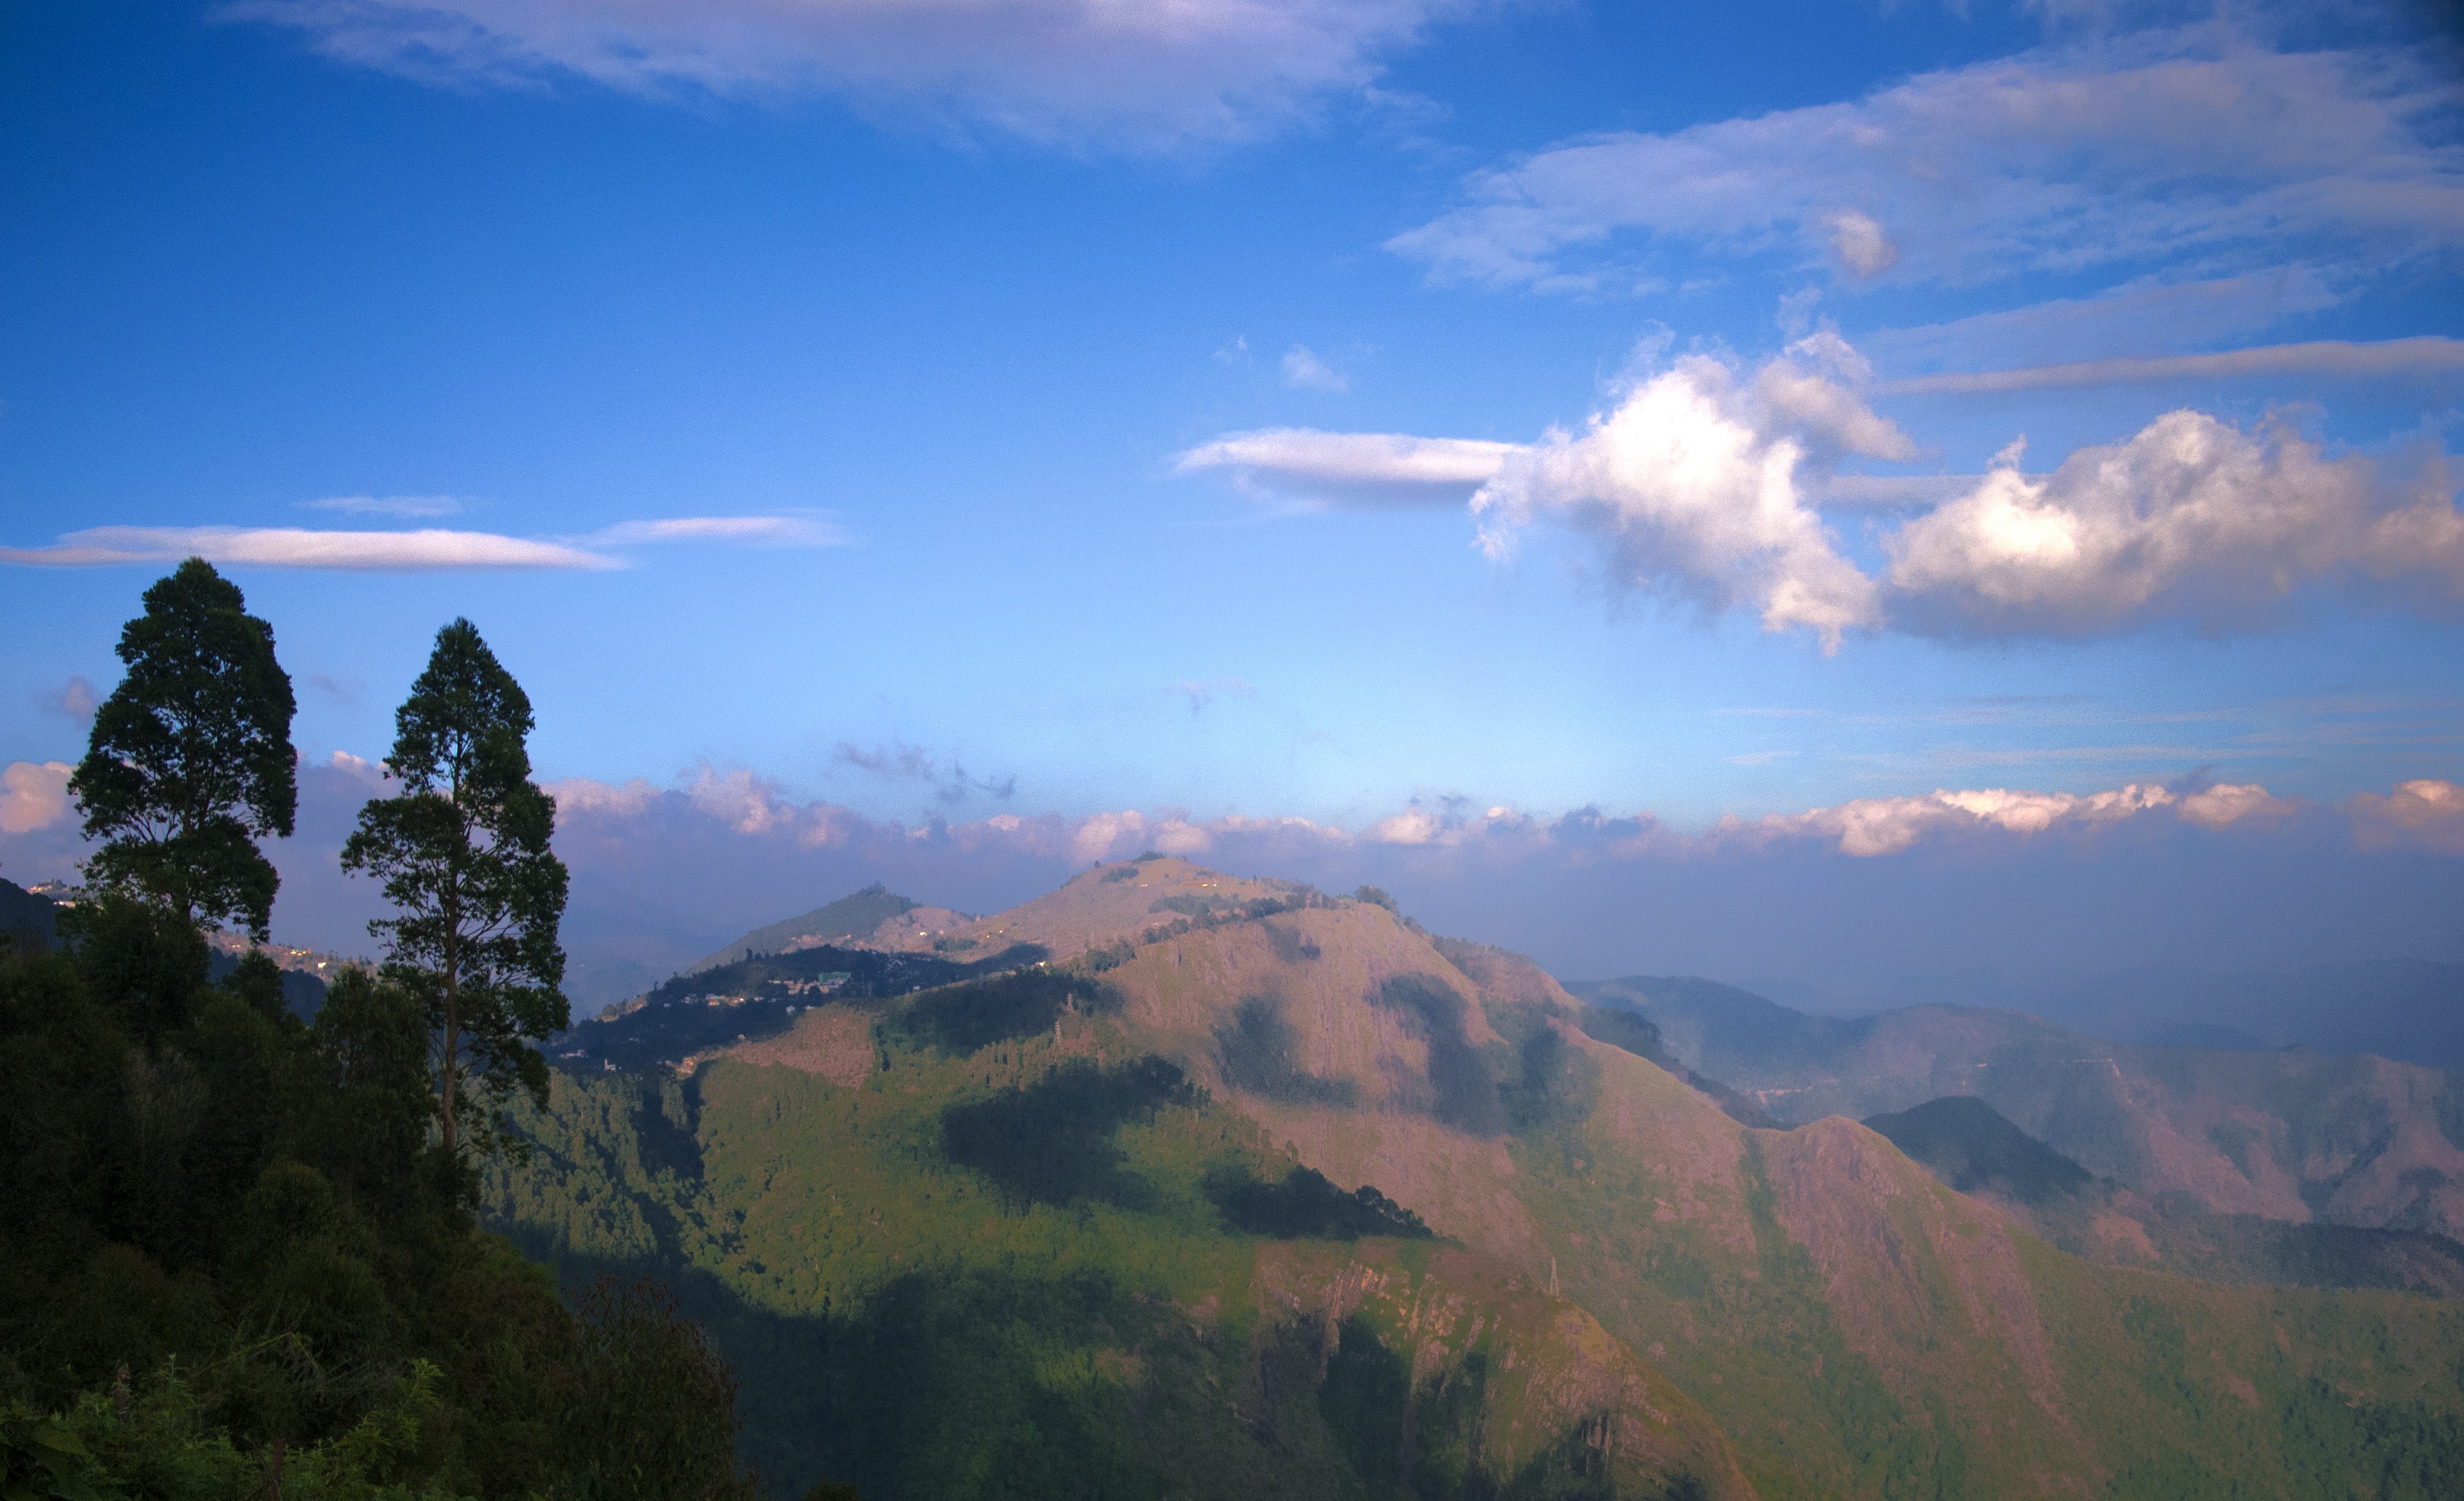
landscape, tree, nature, forest, grass, outdoor, rock, horizon, wilderness, mountain, snow, winter, light, cloud, sky, sunrise, sunset, hiking, sport, sunlight, morning, hill, adventure, dawn, atmosphere, peak, valley, mountain range, tourist, travel, range, daytime, pine, environment, evening, high, scenic, natural, scenery, shadow, cumulus, holiday, blue, climbing, extreme, tourism, highland, terrain, national park, season, ridge, summit, hills, massif, alps, plateau, escarpment, day, scene, fell, top, hill station, meteorological phenomenon, atmosphere of earth, mountainous landforms, hills station, mount scenery